Sammaibashi Station

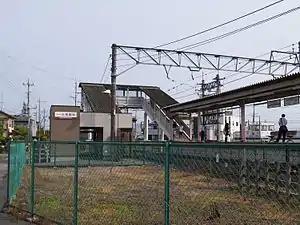
Sammaibashi Station in June 2012

is a passenger railway station in the city of Ōta, Gunma, Japan, operated by the private railway operator Tōbu Railway. It is numbered "TI-51".